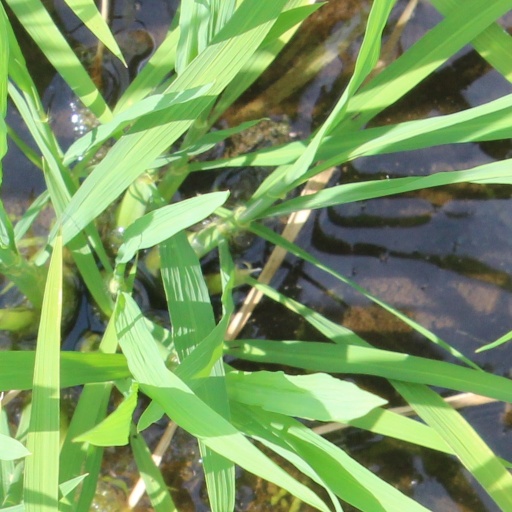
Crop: rice